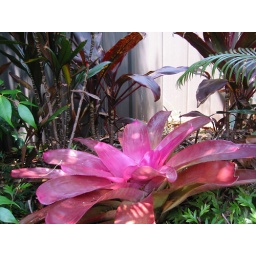
Brom - neo - rosy morn in flower and darker pink